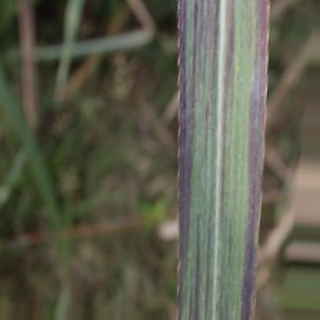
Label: sugarcane_bacterial_blight